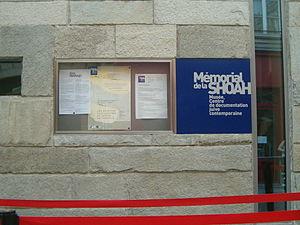
La Plaque a l'entrée du Musée de la Shoah